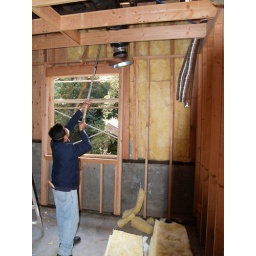
putting insulation in the bedroom wall